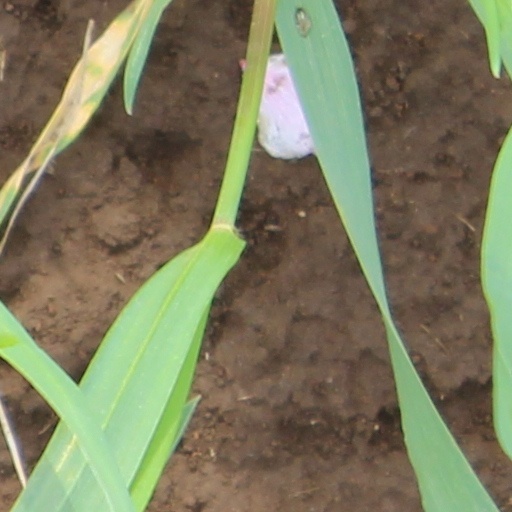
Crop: wheat